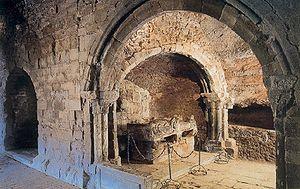
Le monastère de San Millán de la Cogolla est un ensemble monastique, situé sur la commune de San Millán de la Cogolla, dans la Communauté autonome de La Rioja, en Espagne.